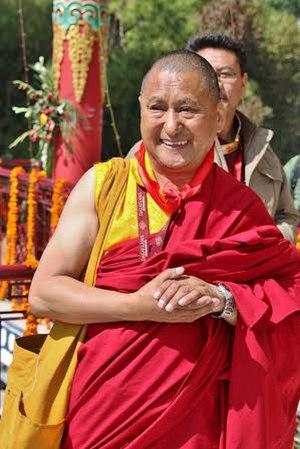
Ven Tharchin Rinpoché
Drubpon Tharchin Rinpoché né jeudi 1ᵉʳ décembre 1949, jour de Pleine Lune et de Padmasambhava, dans le village de Skindiang au Ladakh, se réincarna pour la seconde fois dans une même maison de ce village. Lié à Padmasambhava, dont il est considéré comme une émanation et de Vajrakilaya. Le 15 novembre 1965, il est reconnu tertön par Son Eminence Togden Rinpoché. Il appartient à la tradition Kagyupa du bouddhisme tibétain, mais également à la lignée des anciens, les Nyingmapas car Dujom Rinpoché fut un de ses maîtres principaux.